Brentwood, California

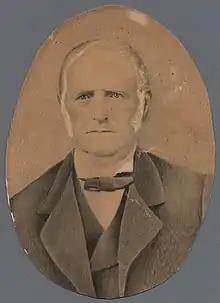
Don José Noriega, a wealthy Californio ranchero, was granted Rancho Los Méganos in 1835, covering all of modern Brentwood.

Brentwood was originally laid out on land donated from property owned by John Marsh, an East Contra Costa County pioneer who acquired Rancho Los Méganos, the land grant that Brentwood is built upon, in 1837 from Jose Noriega. Marsh was one of the wealthiest men in California and was instrumental in its becoming independent from Mexico and part of the United States. His letters extolling the potential for agriculture in California were published in newspapers throughout the East. They resulted in the first wagon trains to California. Marsh encouraged this, and allowed new arrivals to stay on his ranch until they could get settled. Rancho Los Méganos became the terminus of the California Trail. Brentwood was named after Marsh's ancestral home, the town of Brentwood in the County of Essex, England.